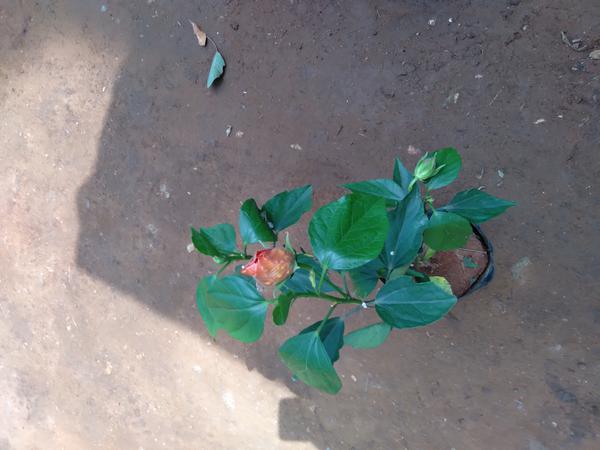
Plant: Hibiscus